R2 RNA element

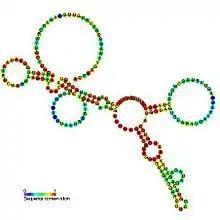
Predicted secondary structure and sequence conservation of R2_retro_el

The R2 RNA element is a non-long terminal repeat (non-LTR) retrotransposable element that inserts at a specific site in the 28S ribosomal RNA (rRNA) genes of most insect genomes. In order to insert itself into the genome, retrotransposon encoded protein (R2) protein makes a specific nick in one of the DNA strands at the insertion site and uses the 3′ hydroxyl group exposed by this nick to prime the reverse transcription process termed target primed reverse transcription (TPRT), where the RNA genome is transcribed into DNA.